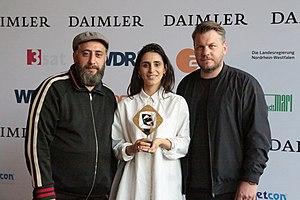
4 Blocks est une série télévisée allemande créée et réalisée par Marvin Kren. Les deux premiers épisodes ont été diffusés au Berlinale le 15 février 2017